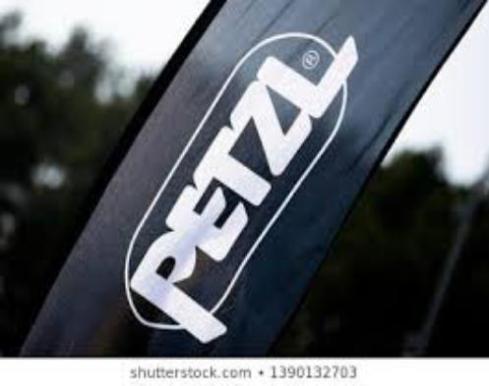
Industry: Clothes